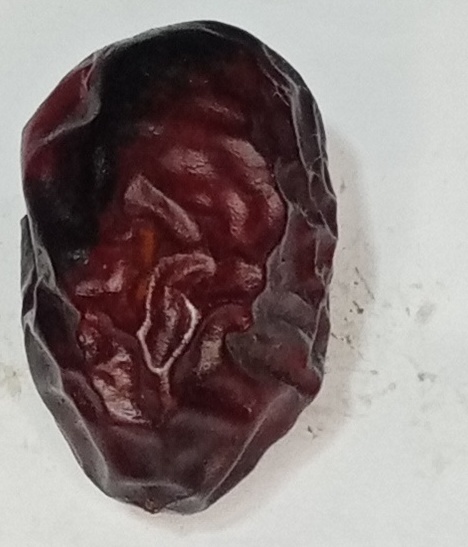
Variety: kupro
Size: large
Grade: grade-3